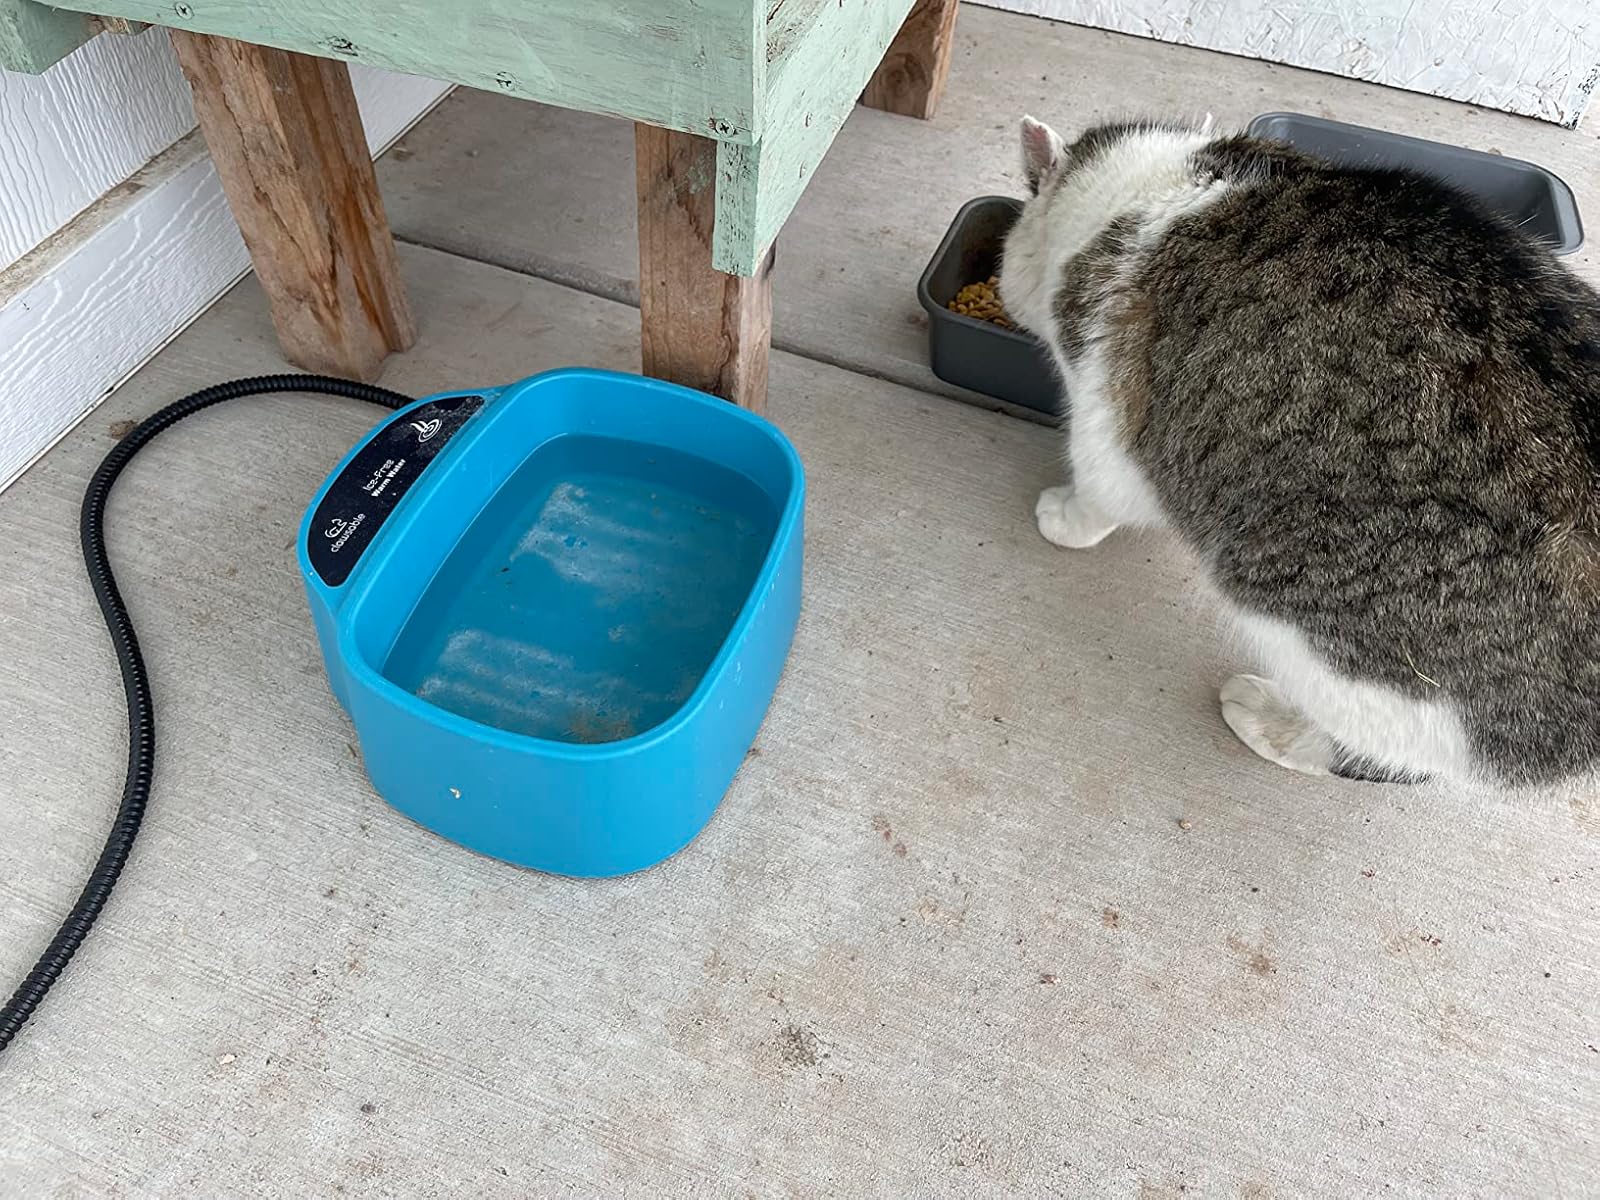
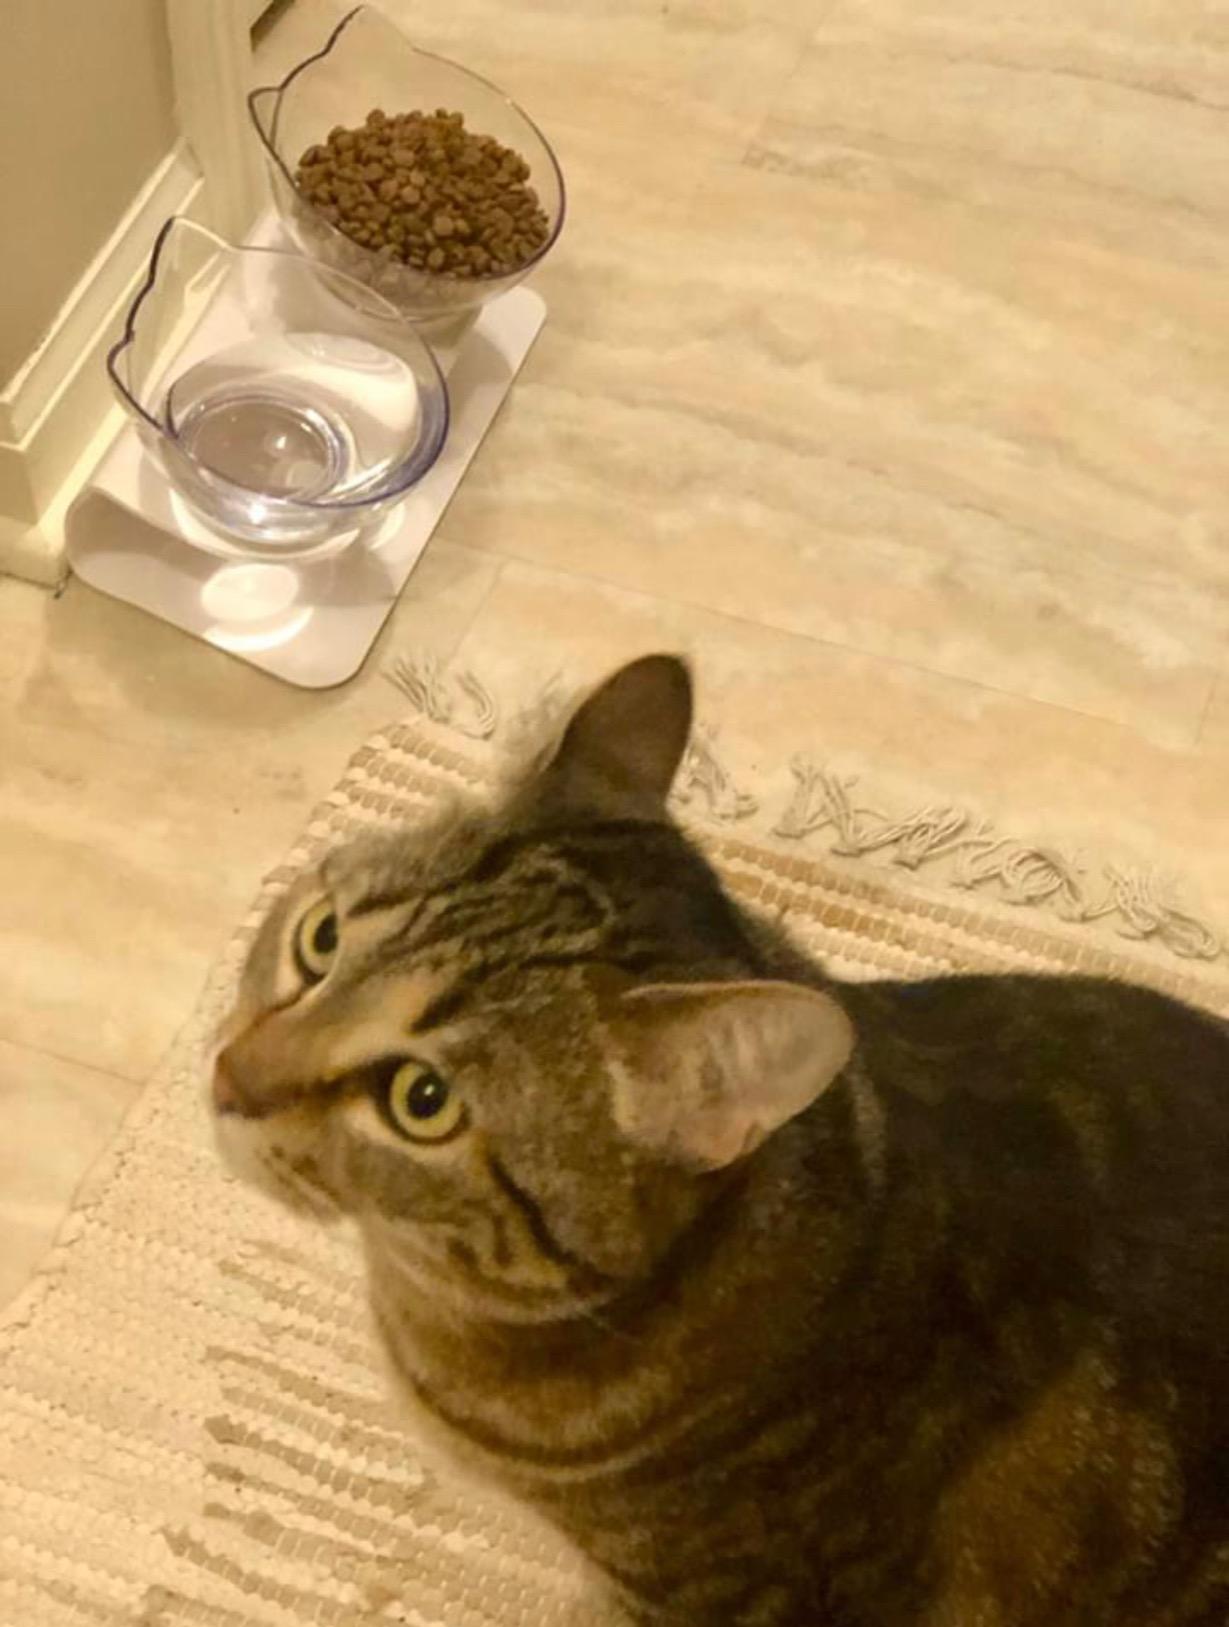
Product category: items_bowl
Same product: no